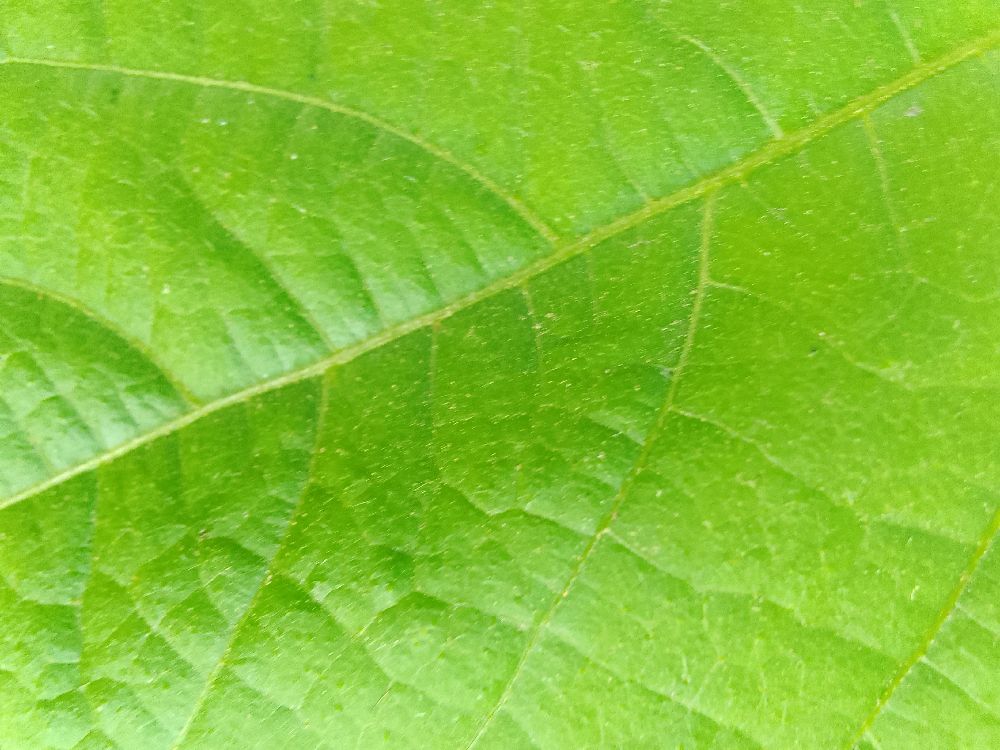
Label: healthy